First Opium War

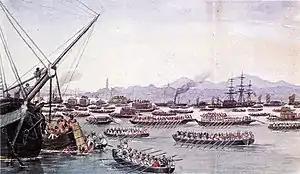
British ships approaching Guangzhou in May 1841

The Chinese naval forces in Guangzhou were under the command of Admiral Guan Tianpei, who had fought the British at Chuenpi. The Qing southern army and garrisons were under the command of General Yang Fang. Overall command was invested in the Daoguang Emperor and his court. The Chinese government initially believed that, as in the 1834 Napier Affair, the British had been successfully expelled. Few preparations were made for a British reprisal, and the events leading to the eventual outbreak of the Sino-Sikh War in 1841 were seen as a greater cause for concern.